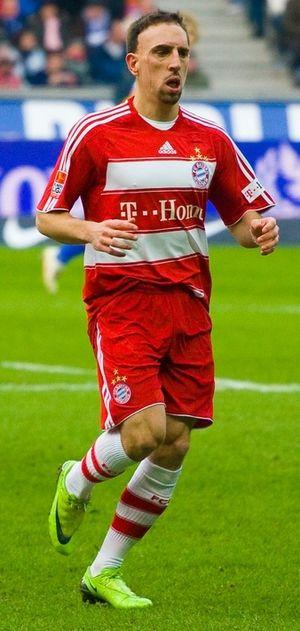
Franck Ribéry, né le 7 avril 1983 à Boulogne-sur-Mer, est un footballeur international français qui évolue au poste de milieu offensif à l'ACF Fiorentina.
Le joueur français de l'année 2008 est un trophée récompensant le meilleur footballeur français au cours de l'année civile 2008. Il s'agit de la 51ᵉ remise du trophée du meilleur joueur français depuis 1958.